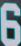
Number: 6